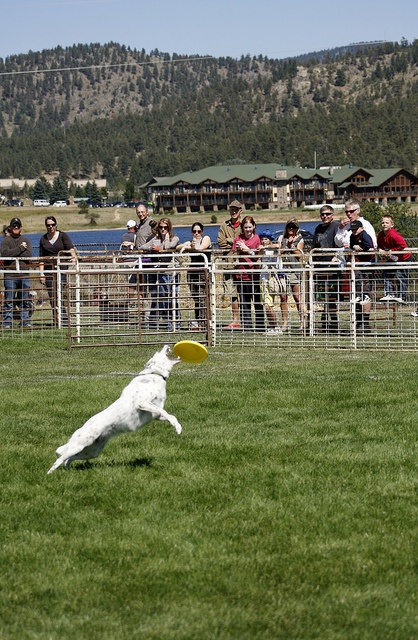
A dog is catching a Frisbee in the grass.
A dog catches a Frisbee in mid air in a lush green field.
A dog catching a  frisbee in an enclosed grassy area.
people watching a white dog catching a frisbee
A dog catching a frisbee in its mouth while a crowd watches.